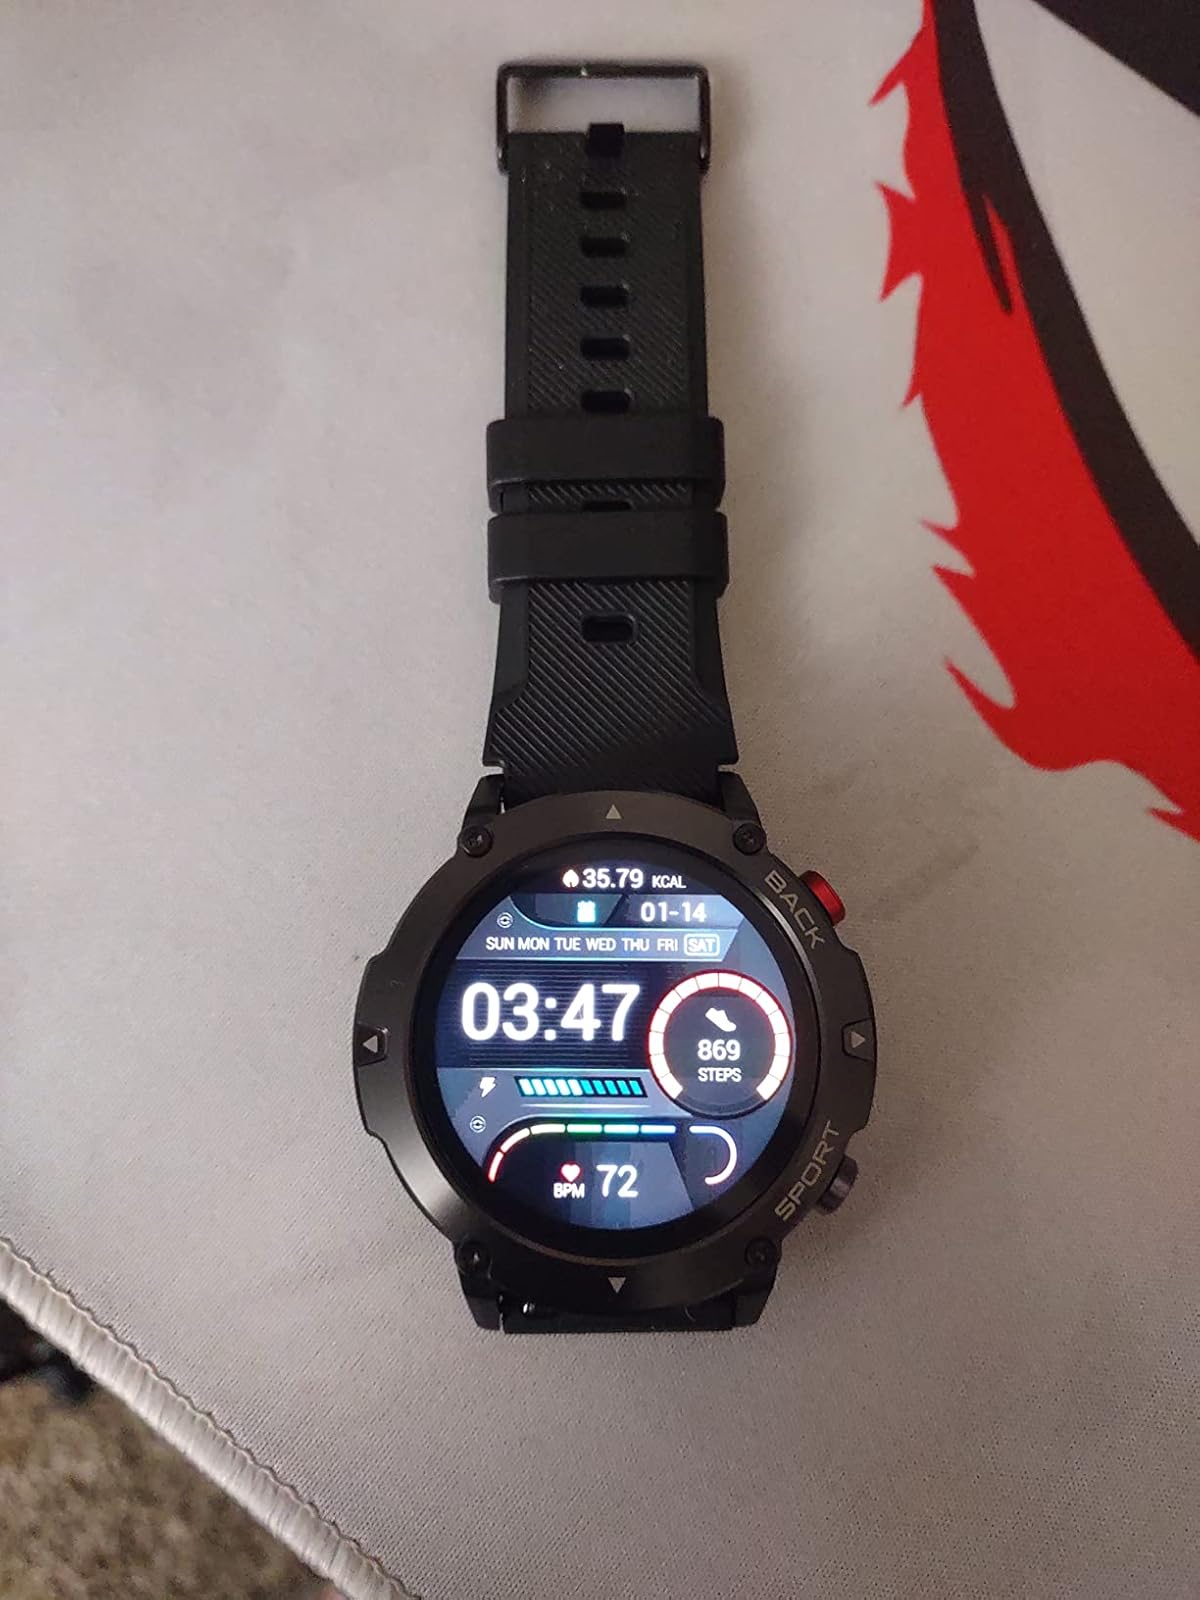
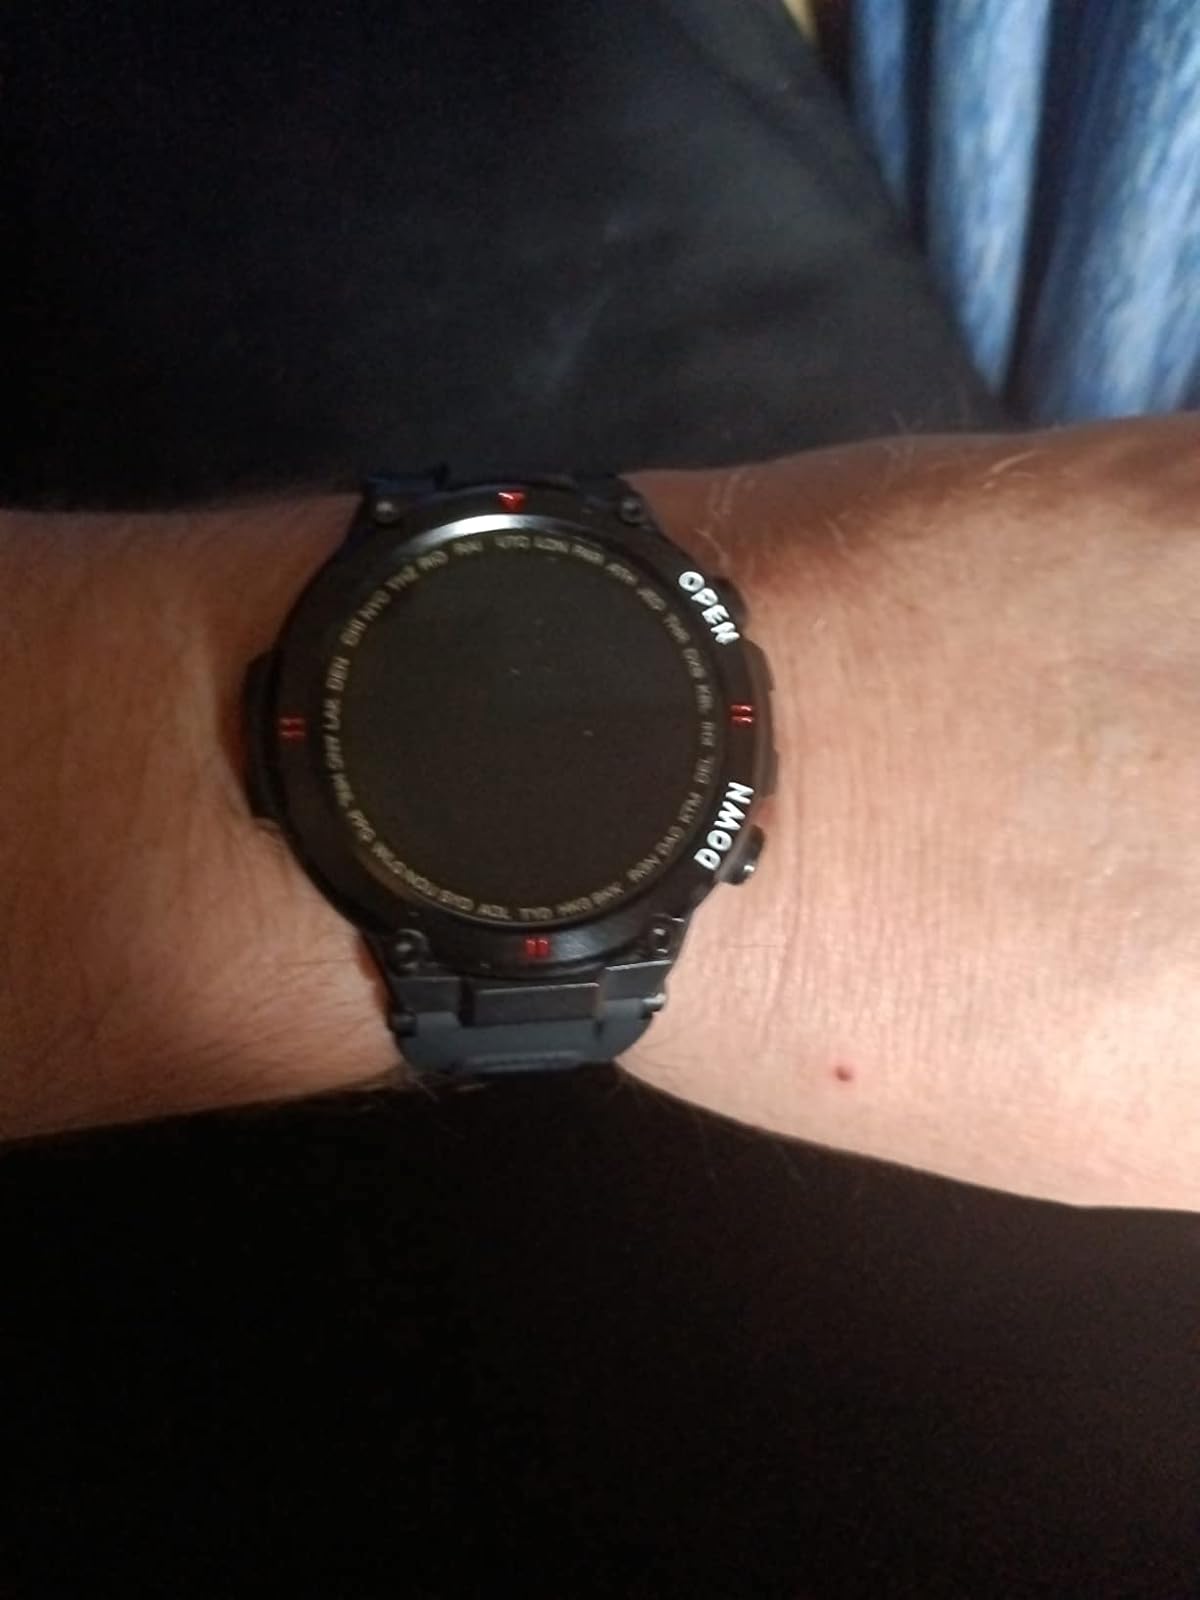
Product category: smartwatch
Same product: no